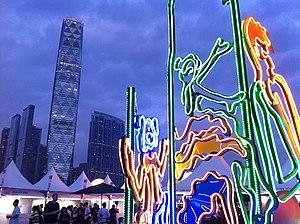
Le Hong Kong Wine and Dine Festival est une fête des vins et de la gastronomie qui, depuis 2009, se déroule chaque année, au début novembre à Hong Kong. Ce festival, installé sur la West Kowloon Waterfront Promenade dure quatre jours et est le point de départ d'autres festivités à la gloire du vin et de la bonne chère durant le Wine and Dine Month.